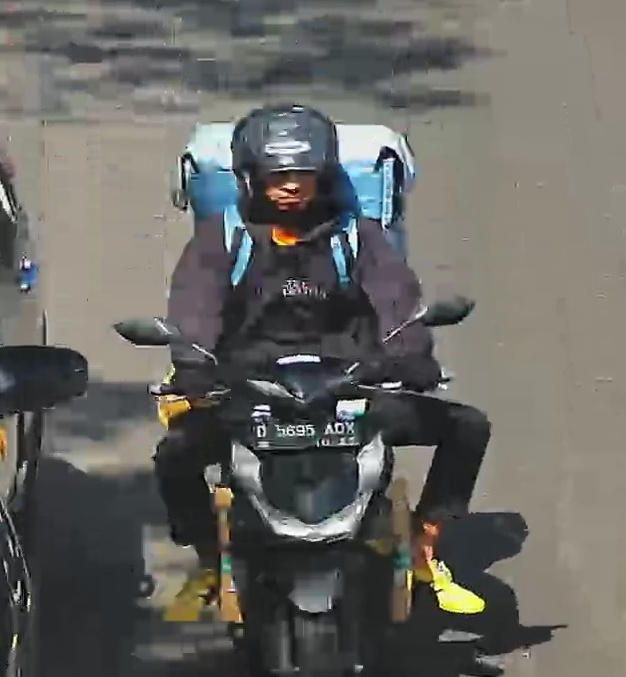
person-with-helmet: 1
person-without-helmet: 0